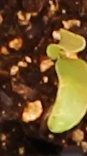
Label: Sugar beet